2017–18 Ashes series

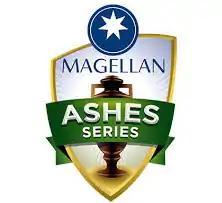
The Magellan Ashes Series 2017–18 logo

The 2017–18 Ashes series (named Magellan Ashes Series for sponsorship reasons) was a series of Test cricket matches contested between England and Australia for The Ashes. The series was played at five venues across Australia between 23 November 2017 and 8 January 2018. England were the defending holders of the Ashes going into the series, having won in 2015.